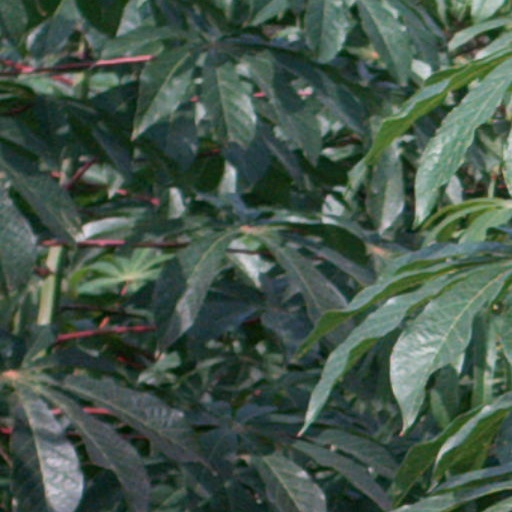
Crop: cassava